Donnie Darko

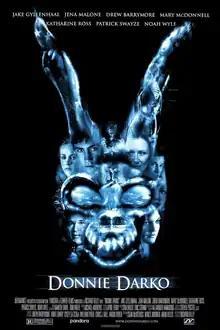
Theatrical release poster

Donnie Darko is a 2001 American science fiction psychological thriller film written and directed by Richard Kelly in his feature directorial debut. The film stars Jake Gyllenhaal, Jena Malone, Drew Barrymore, Mary McDonnell, Katharine Ross, Patrick Swayze, and Noah Wyle, with Seth Rogen making his film debut in a minor role. Set in October 1988, it follows Donnie Darko (Gyllenhaal), a troubled teenager who inadvertently escapes a bizarre accident by sleepwalking. He begins having visions of Frank, a mysterious figure in a rabbit costume who informs him that the world will end in 28 days.